Royal Academy Exhibition of 1870

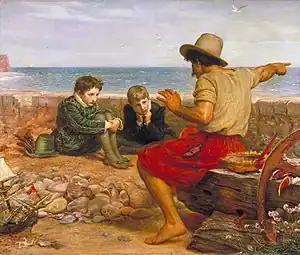
"The Boyhood of Raleigh" by John Everett Millais

The Royal Academy Exhibition of 1870 was the hundred and second annual Summer Exhibition of the Royal Academy of Arts. It was held from 2 May to 30 July 1870 at Burlington House in Piccadilly, the second time it took place there following a move from the National Gallery the previous year.